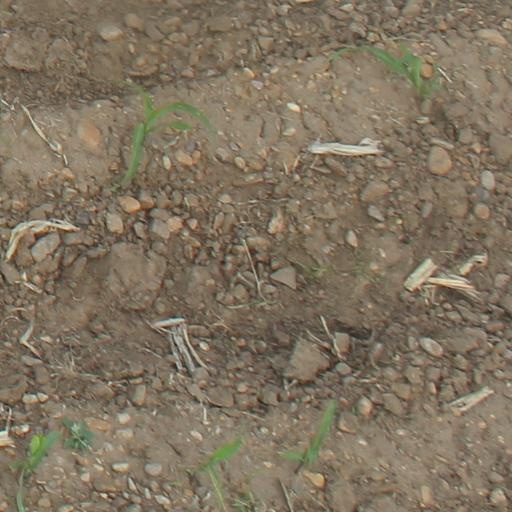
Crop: maize; corn